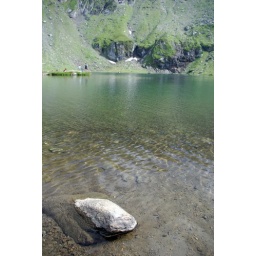
stone with lake in background